Alexandre Rodrigues Ferreira

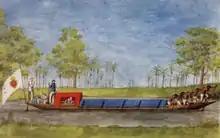
"Philosophical Voyage" of Alexandre Rodrigues Ferreira

Alexandre Rodrigues Ferreira (27 April 1756 – 23 April 1815) was a Portuguese naturalist born in Brazil. He undertook an extensive journey which crossed the interior of the Amazon Basin to Mato Grosso, between 1783 and 1792. During this journey, he described the agriculture, flora, fauna, and native inhabitants.